Tiger Balm Garden

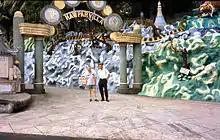
The entrance to Haw Par Villa in the grounds of Tiger Balm Garden in Singapore.

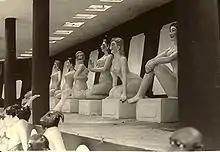
Figures at Tiger Balm Garden Hong Kong in 1965

Tiger Balm Gardens are public gardens that existed or continue to exist in three East Asia locations. They are also known as Haw Par Villa gardens.